Fort Livingstone (Saskatchewan)

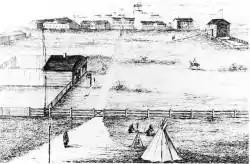
Sketch of Fort Livingstone circa 1877

Fort Livingstone was founded as an outpost in North-West Territories, Canada.